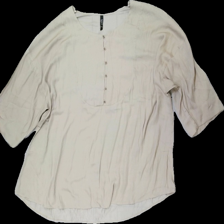
View: front
Type: Blouse
Category: Ladies
Brand: Not in the list
Brand text on label: XLNT
Colors: Beige
Material: 100% Polyester
Cut: Regular
Size: 52
Price range: 50-100
Recommended usage: Reuse
Description: berige blouse